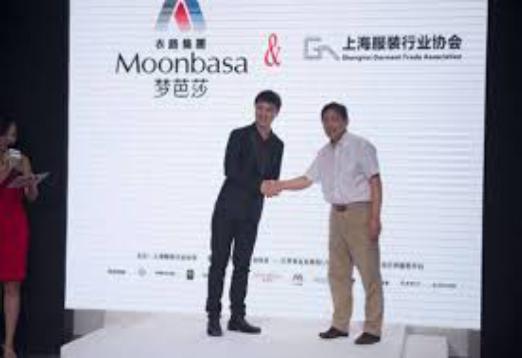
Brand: moonbasa
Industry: Clothes